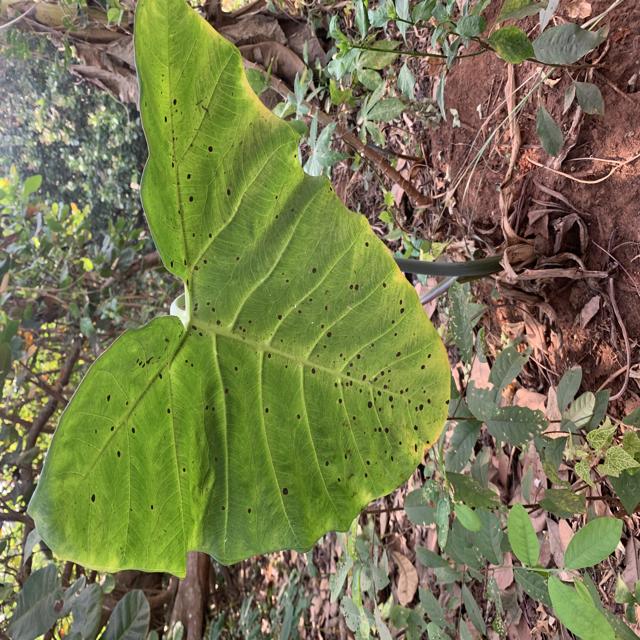
Label: Early_Blight